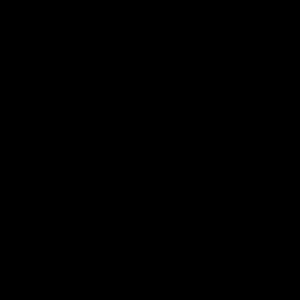
En mathématiques, un carré magique d’ordre n est composé de n² entiers strictement positifs, écrits sous la forme d’un tableau carré. Ces nombres sont disposés de sorte que leurs sommes sur chaque rangée, sur chaque colonne et sur chaque diagonale principale soient égales. On nomme alors constante magique la valeur de ces sommes.